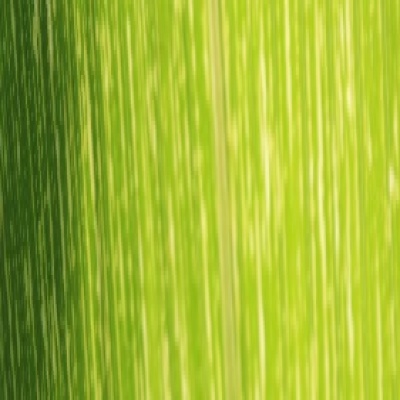
Label: Corn_(Maize)___Maize_Streak_Virus